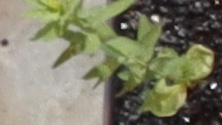
Label: Flax